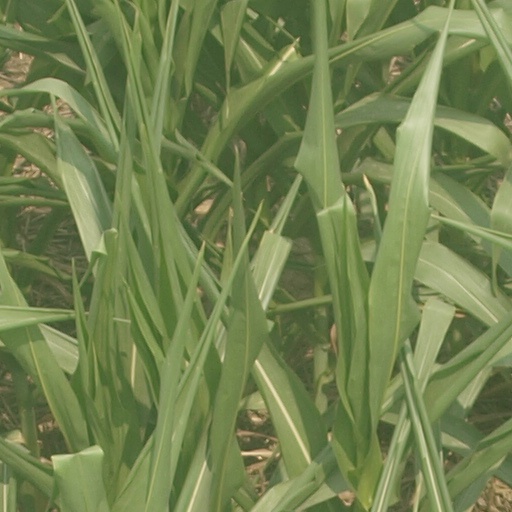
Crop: maize; corn